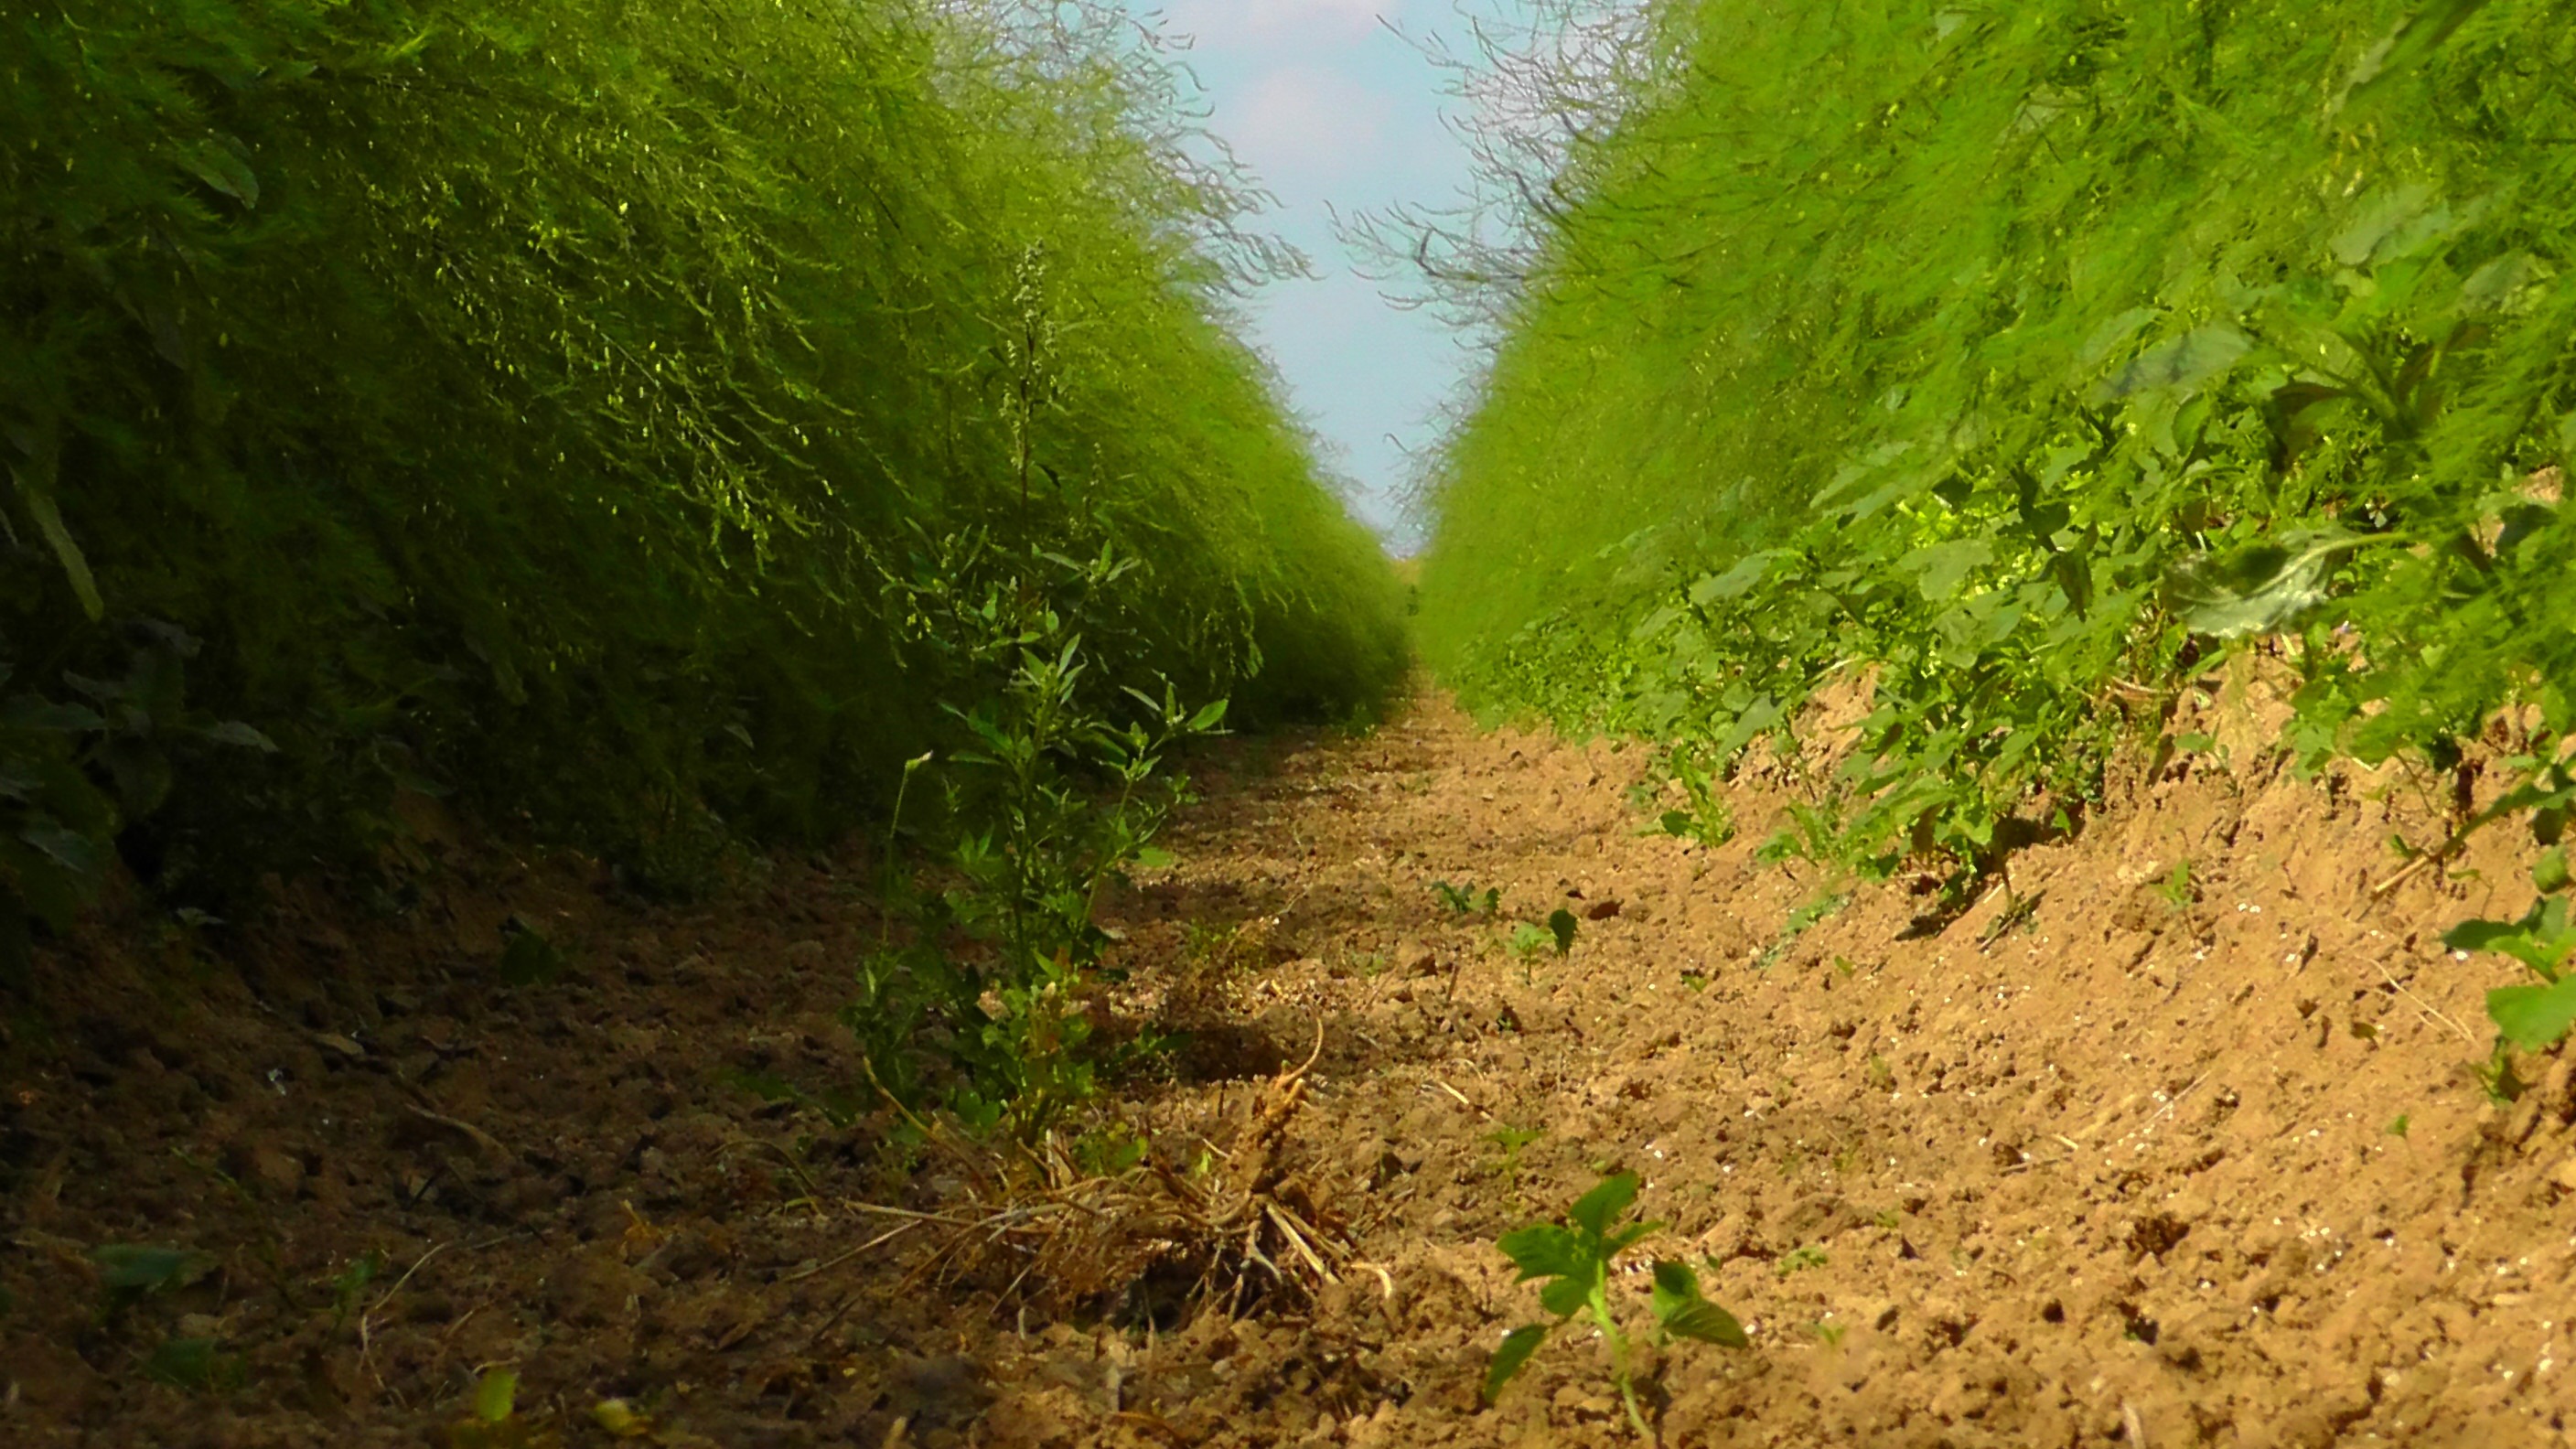
tree, nature, forest, grass, plant, field, lawn, meadow, sunlight, morning, leaf, hill, flower, summer, food, green, jungle, soil, agriculture, fields, vegetables, shrub, woodland, habitat, away, asparagus, rural area, asparagus field, natural environment, atmospheric phenomenon, grass family, woody plant